Bi-directional hypothesis of language and action

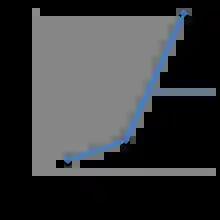
Change in relative phase shift (RPS), indicating movement coordination, as a function of language stimuli. Subjects exhibited a significant change in RPS only when presented with performable sentences. Adapted from Olmstead et al. (2009).

A study performed by Dr. Olmstead et al., described in detail elsewhere, demonstrates more concretely the influence that the semantics of action language can have on movement coordination. Briefly, this study investigated the effects of action language on the coordination of rhythmic bimanual hand movements. Subjects were instructed to move two pendulums, one with each hand, either in-phase (pendulums are at the same point in their cycle, phase difference of roughly 0 degrees) or anti-phase (pendulums are at the opposite point in their cycle, phase difference of roughly 180 degrees). Robust behavioral studies have revealed that these two phase states, with phase differences 180 and 0 degrees, are the two stable relative phase states, or the two coordination patterns that produce stable movement. This pendulum swinging task was performed as subjects judged sentences for their plausibility; subjects were asked to indicate whether or not each presented sentence made logical sense. Plausible sentences described actions that could be performed by a human using the arms, hands, and/or fingers ("He is swinging the bat"), or actions that could not be performed ("The barn is housing the goat"). Implausible sentences also used similar action verbs ("He is swinging the hope"). Plausible, performable sentences lead to a significant change in the relative phase shift of the bimanual pendulum task. The coordination of the movement was altered by action language stimuli, as the relative phase shift that produced stable movement was significantly different than in the non-performable sentence and no language stimuli conditions. This development of new stable states has been used to imply a reorganization of the motor system utilized to plan and execute this movement, and supports the bi-directional hypothesis by demonstrating an effect of action language on movement.